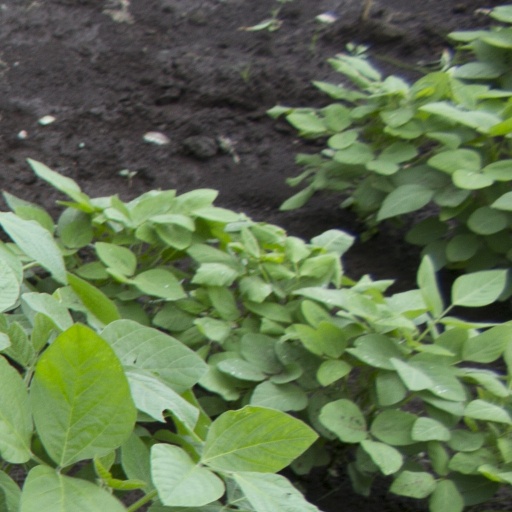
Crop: soybean